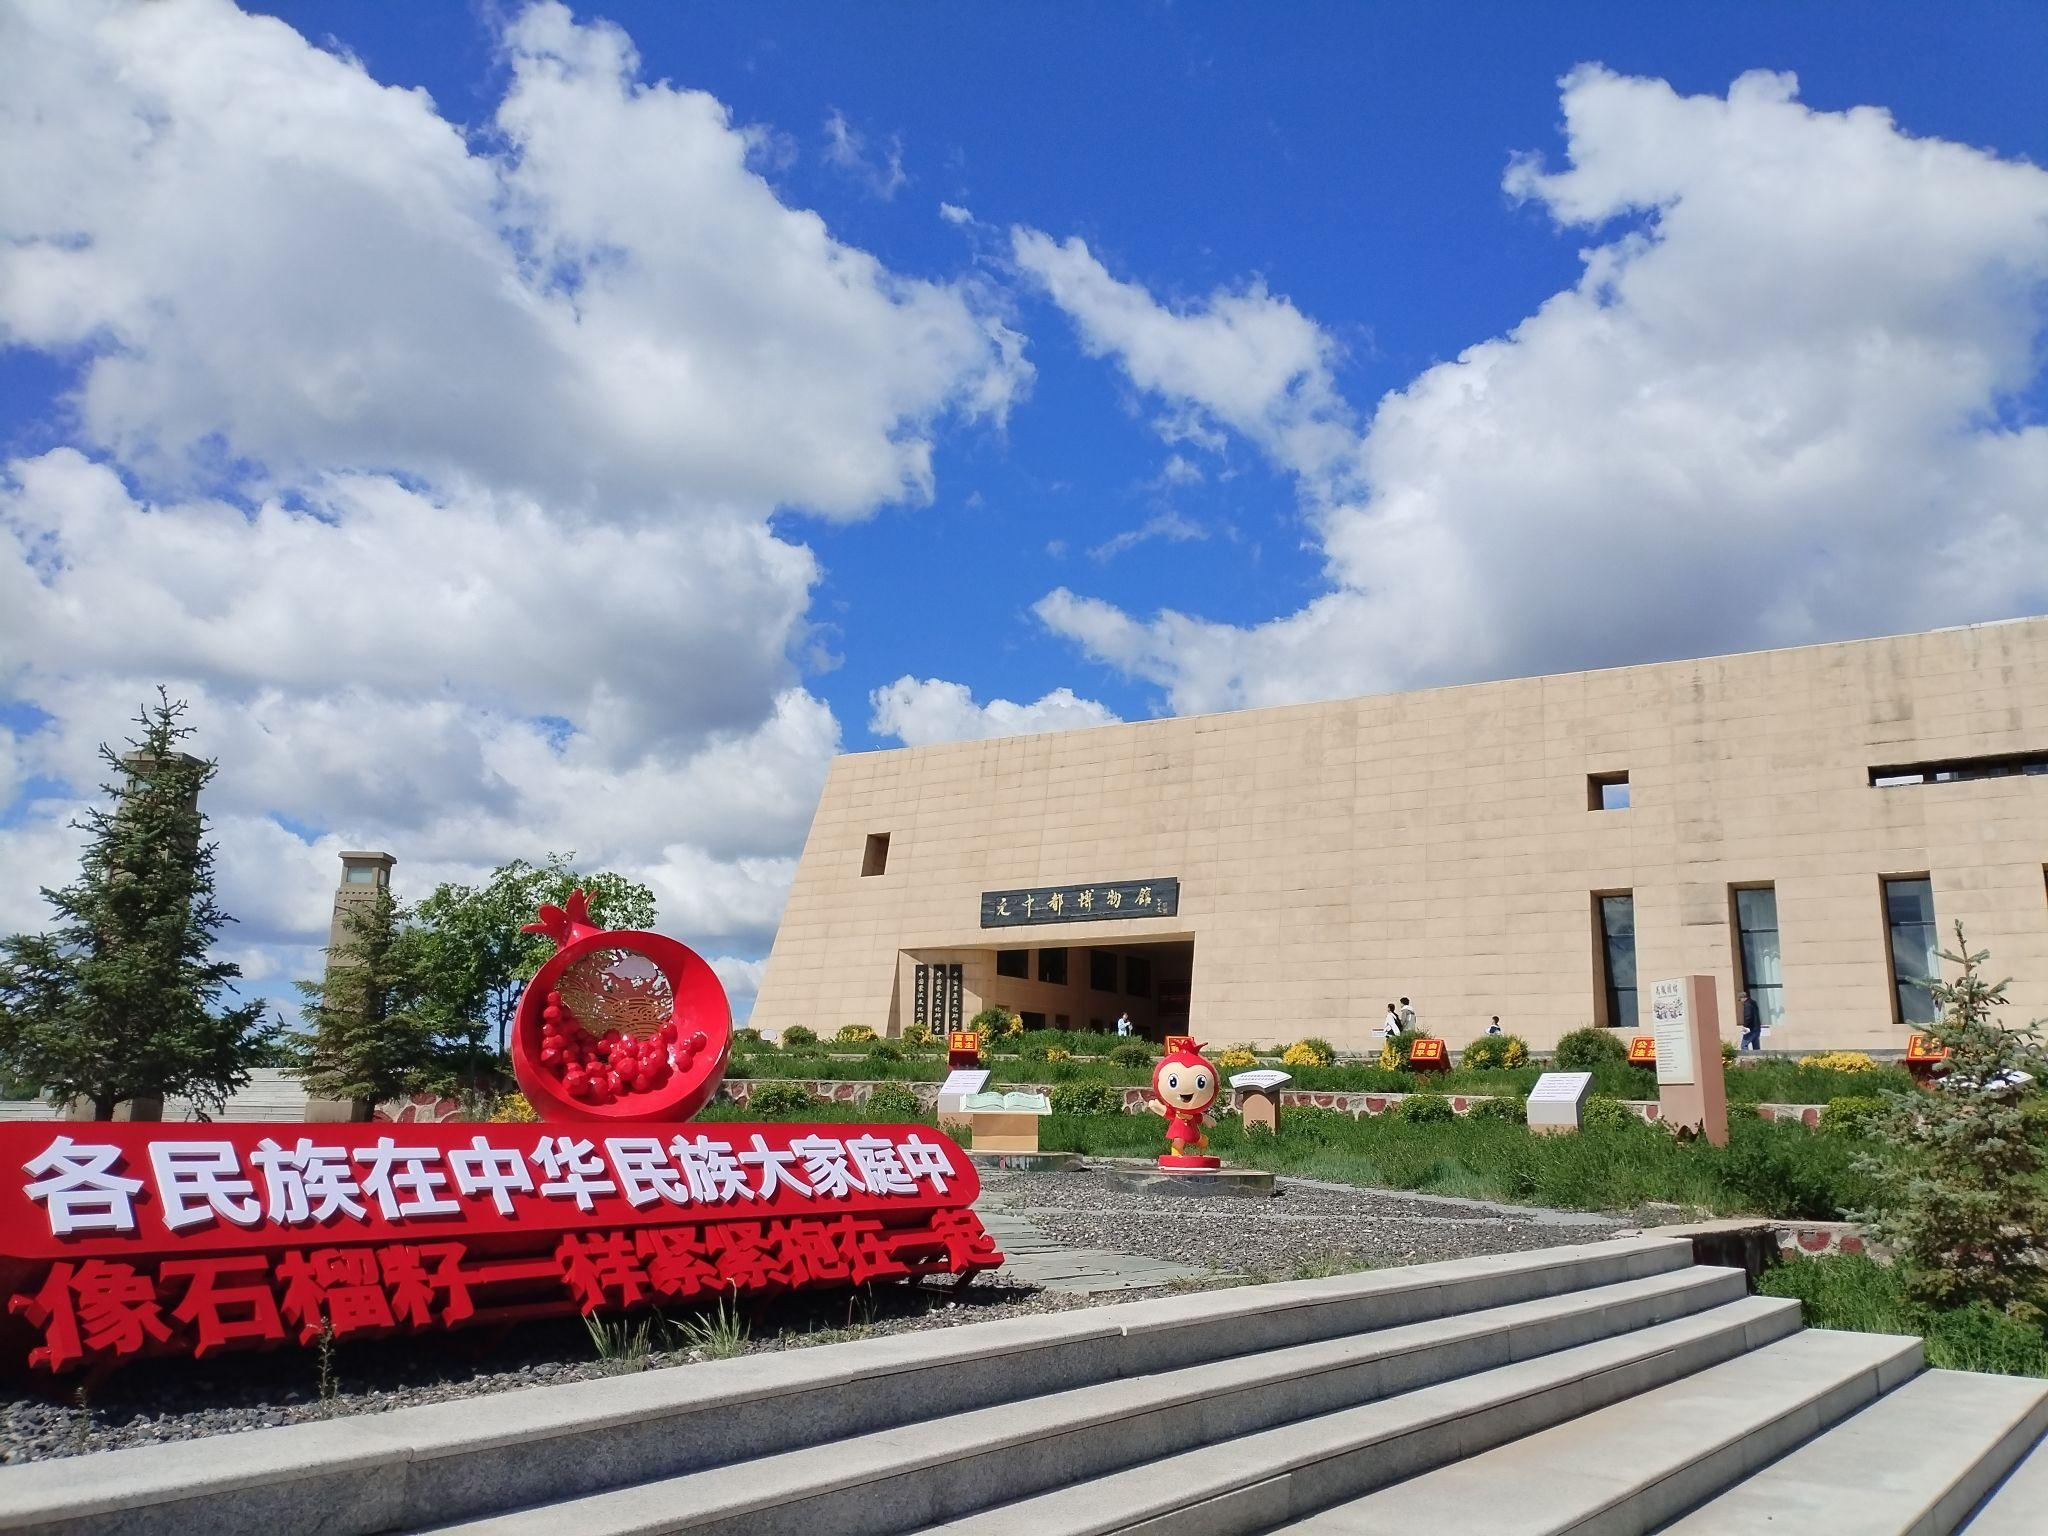
地标名称：元中都博物馆
所在城市：张家口市·张北县